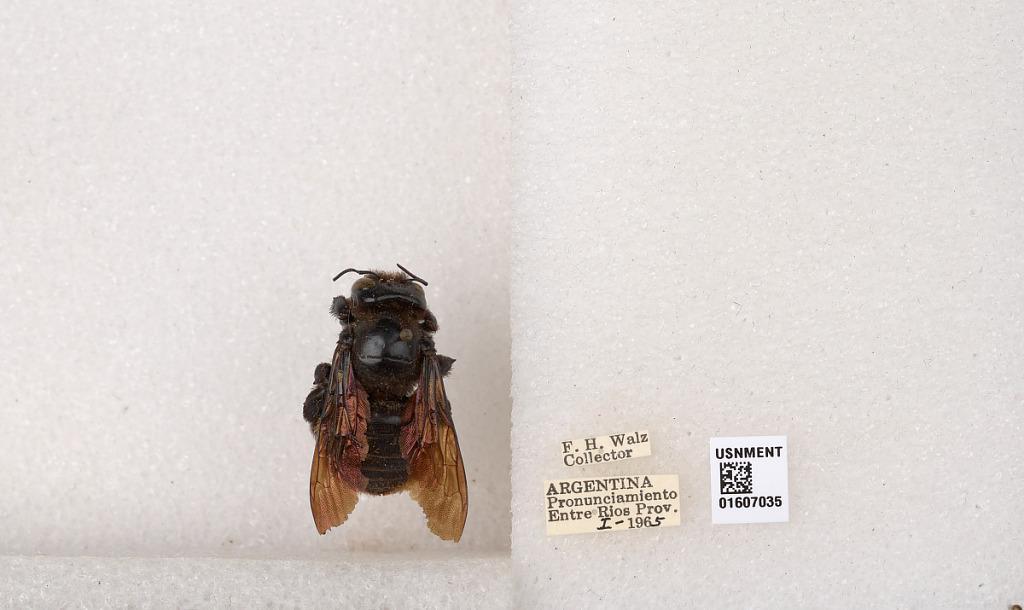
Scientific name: Xylocopa (Neoxylocopa) augusti Lepeletier
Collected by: F. Walz
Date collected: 1965-1-1
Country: Argentina
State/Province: Entre Rios
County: Departamento de Uruguay
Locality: Pronunciamiento
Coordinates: -32.3452, -58.4404